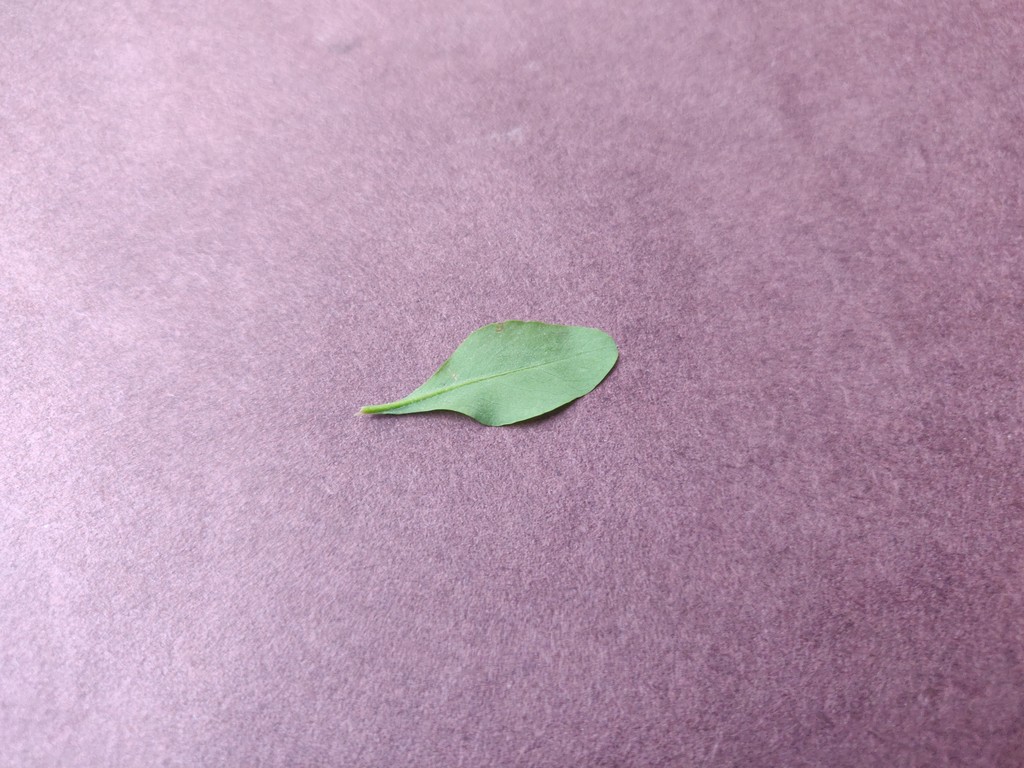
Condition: Healthy
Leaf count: single
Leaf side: back